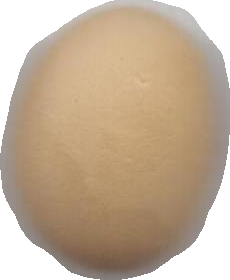
Variety: Anjasmoro